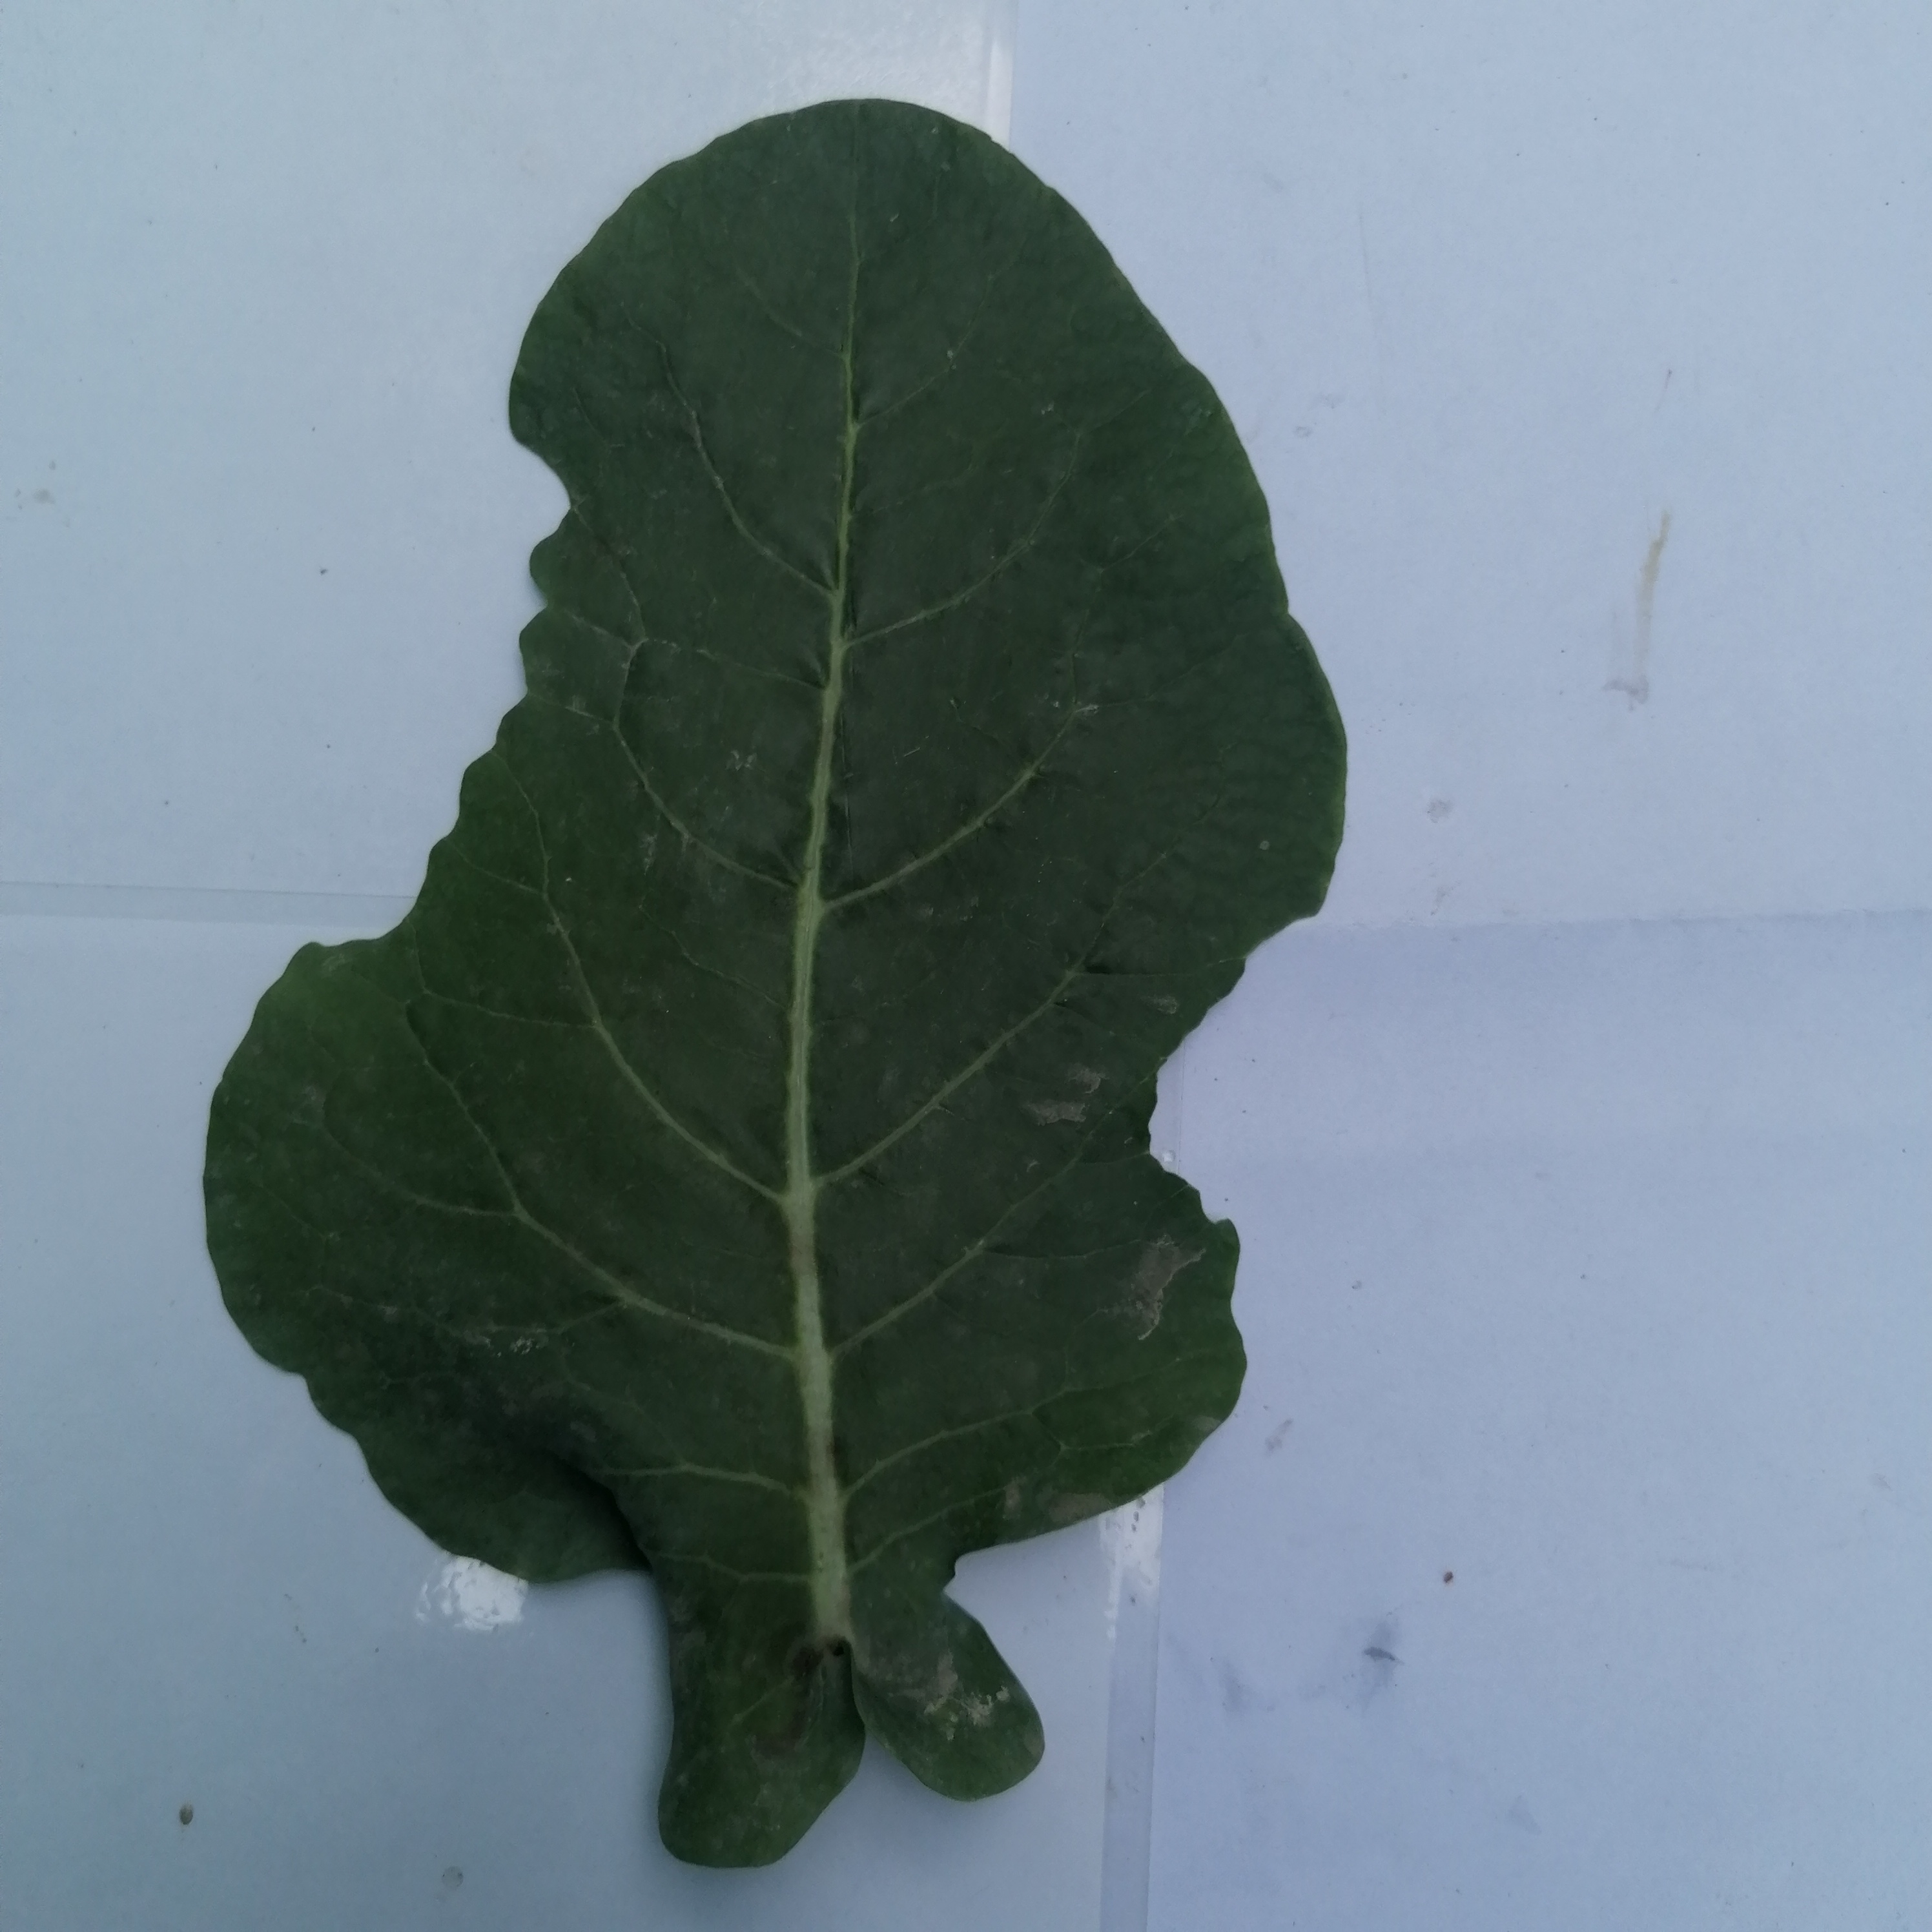
Label: Healthy